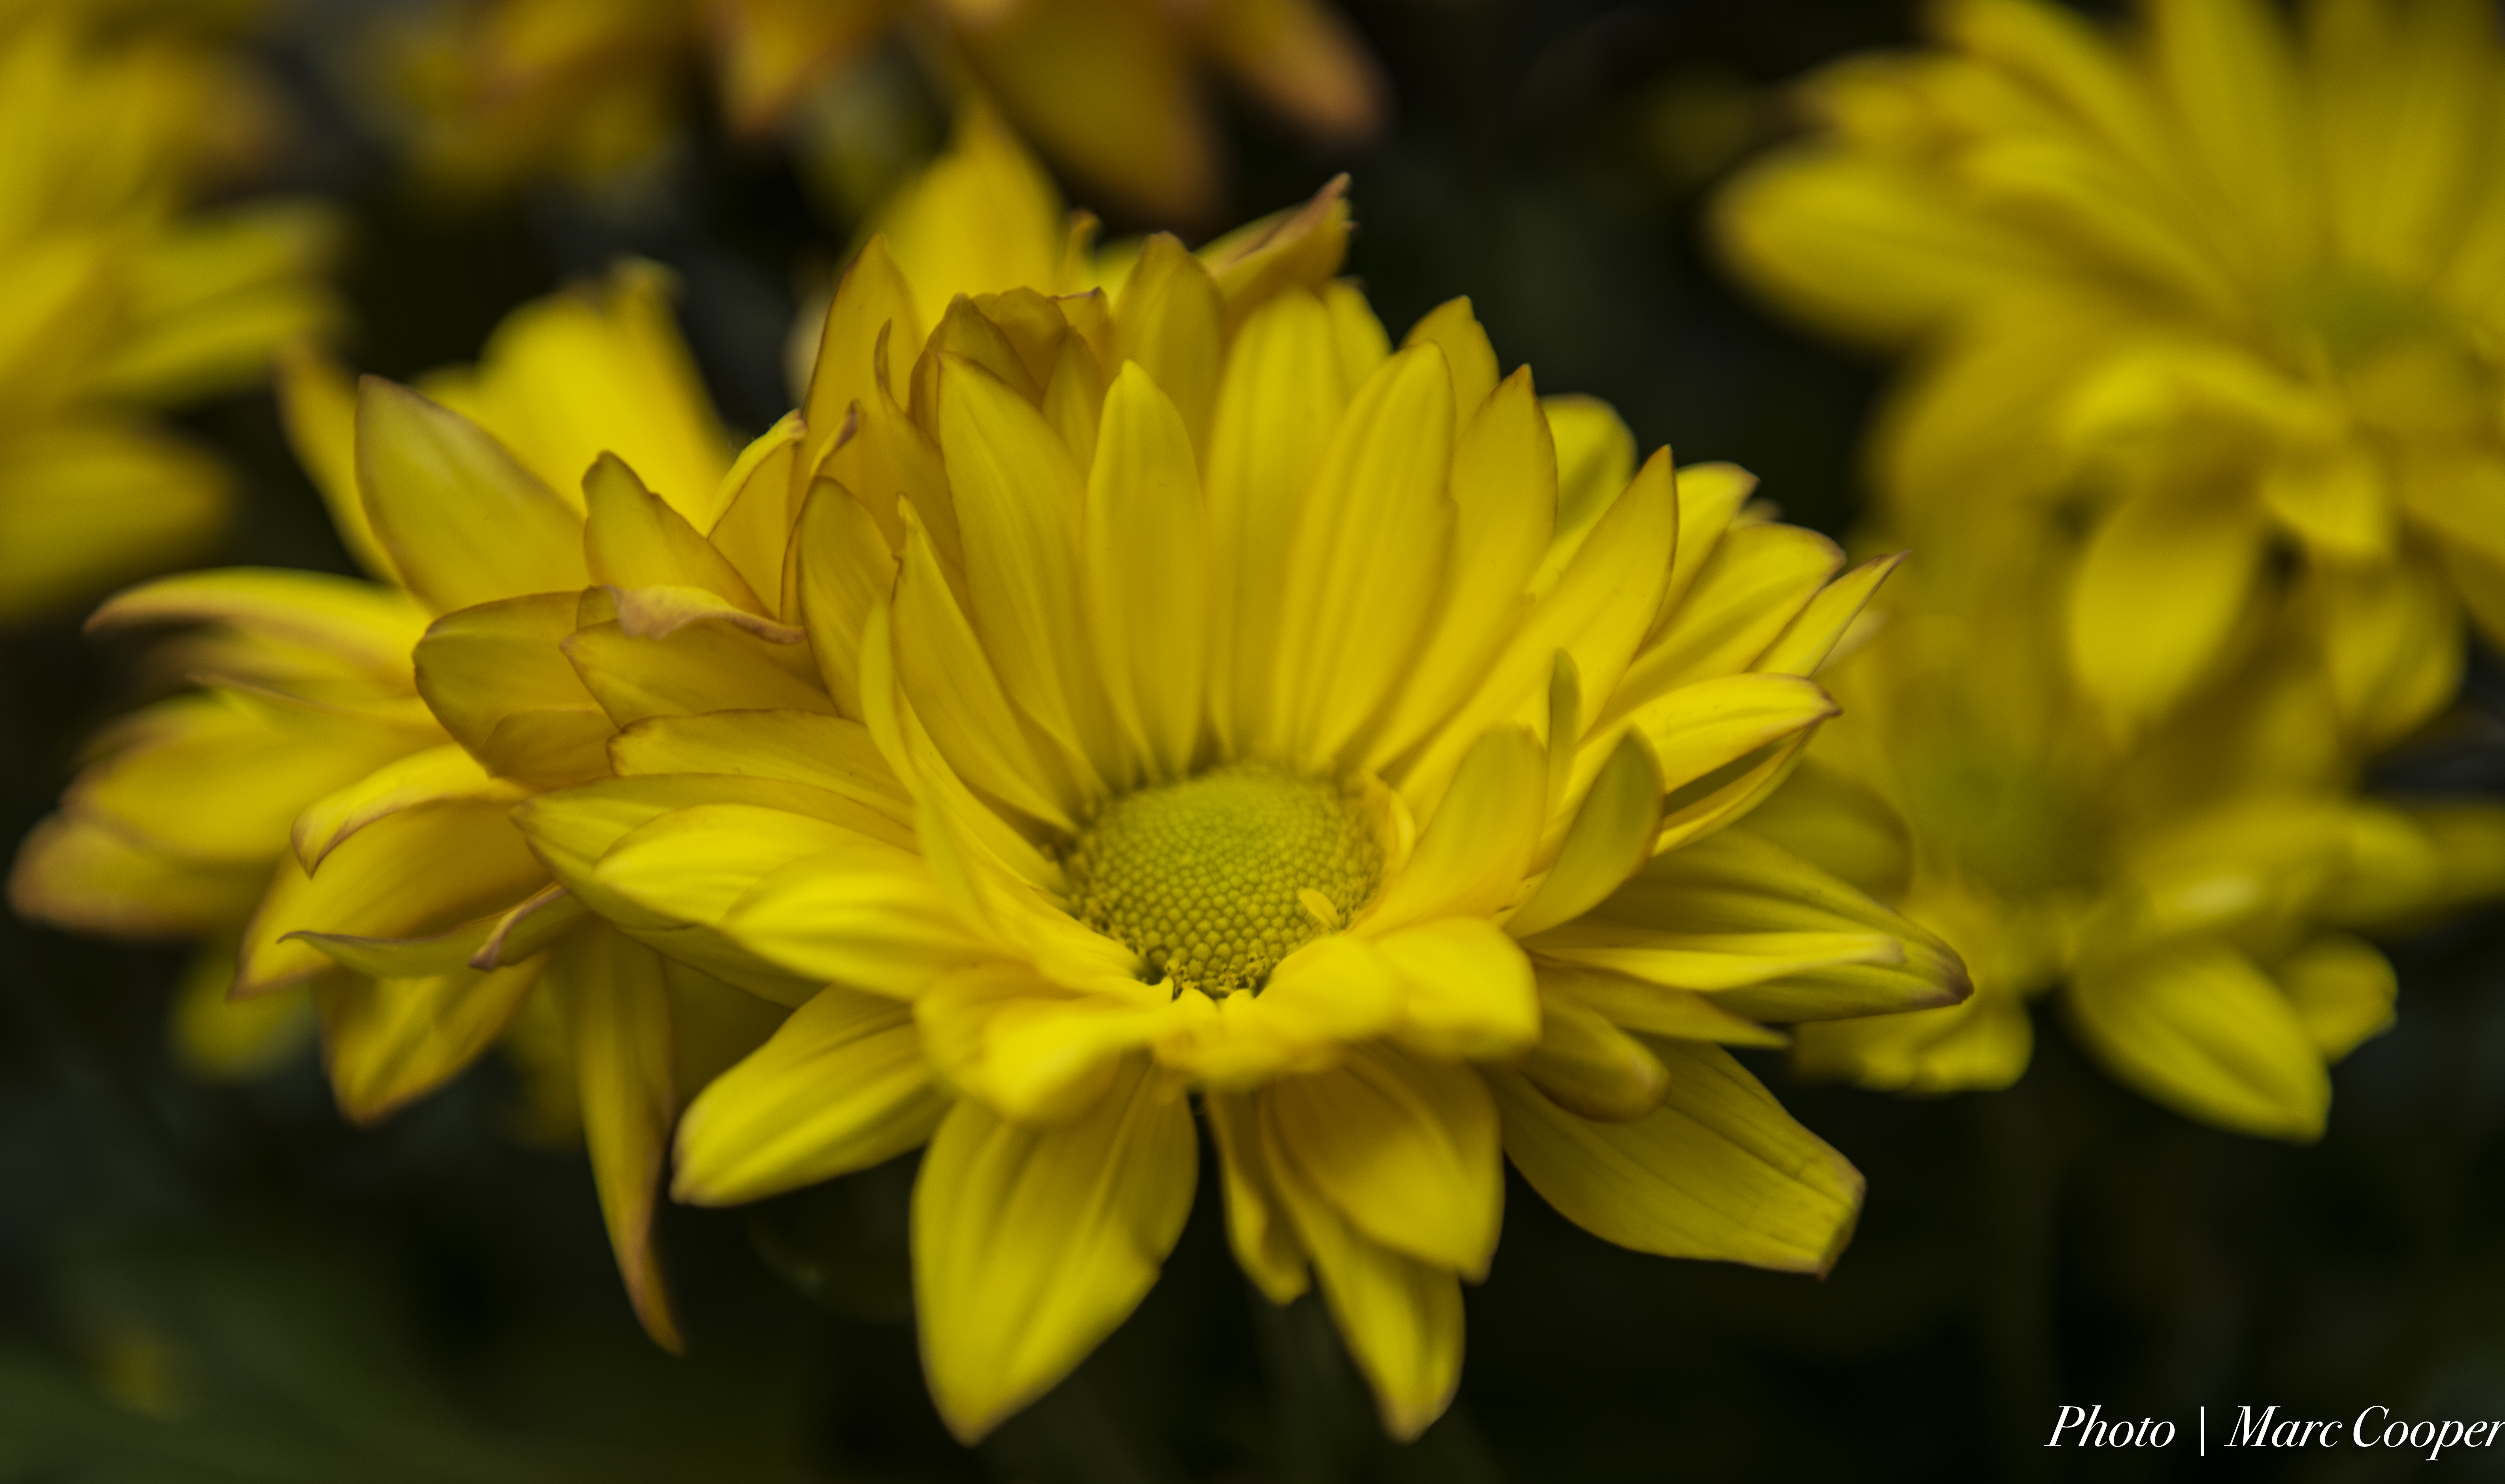
nature, blossom, bokeh, plant, photography, sunlight, flower, petal, daisy, macro, botany, nikon, yellow, closeup, flora, wildflower, flowers, close up, hdr, vegas, d810, autofocus, bellagio, nikon2470mm, vegasattractions, lasvegas, bokehwhores, arboretum, macro photography, flowering plant, daisy family, oxeye daisy, plant stem, land plant, chrysanths